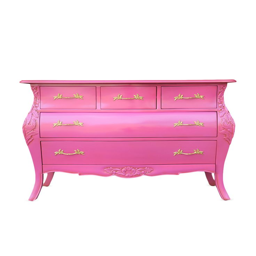
i know this might be too much pink , but you could always incorporate different colors or go for a floral theme .